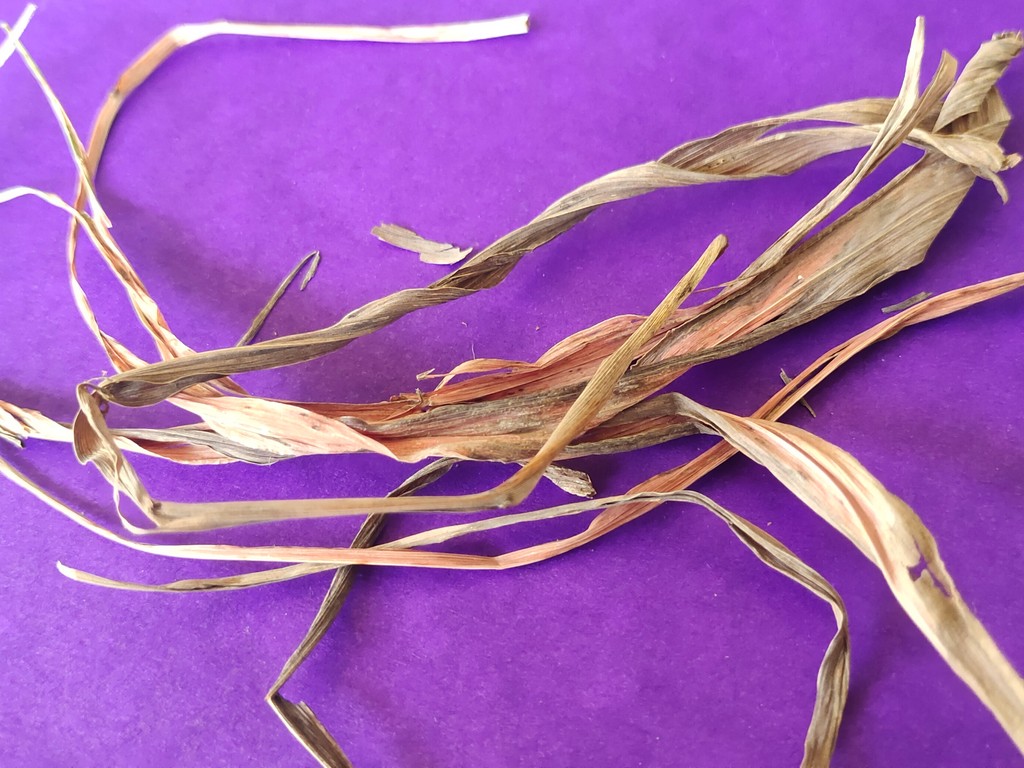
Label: Dried